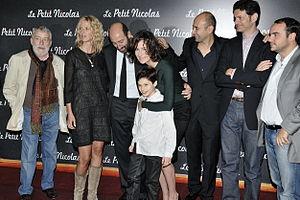
Kad Merad, né Kaddour Merad le 27 mars 1964 à Sidi Bel Abbès, est un acteur, humoriste, réalisateur et scénariste franco-algérien.